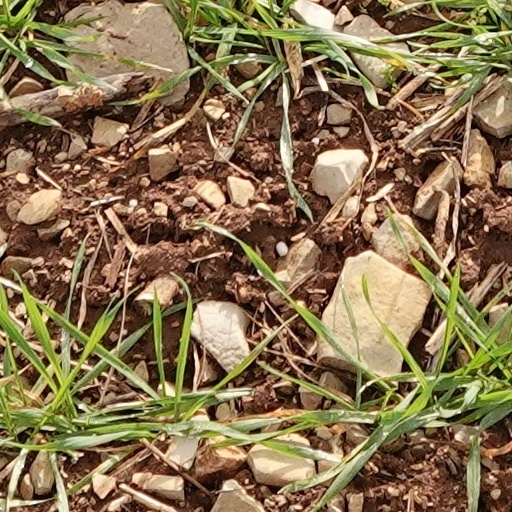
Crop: wheat